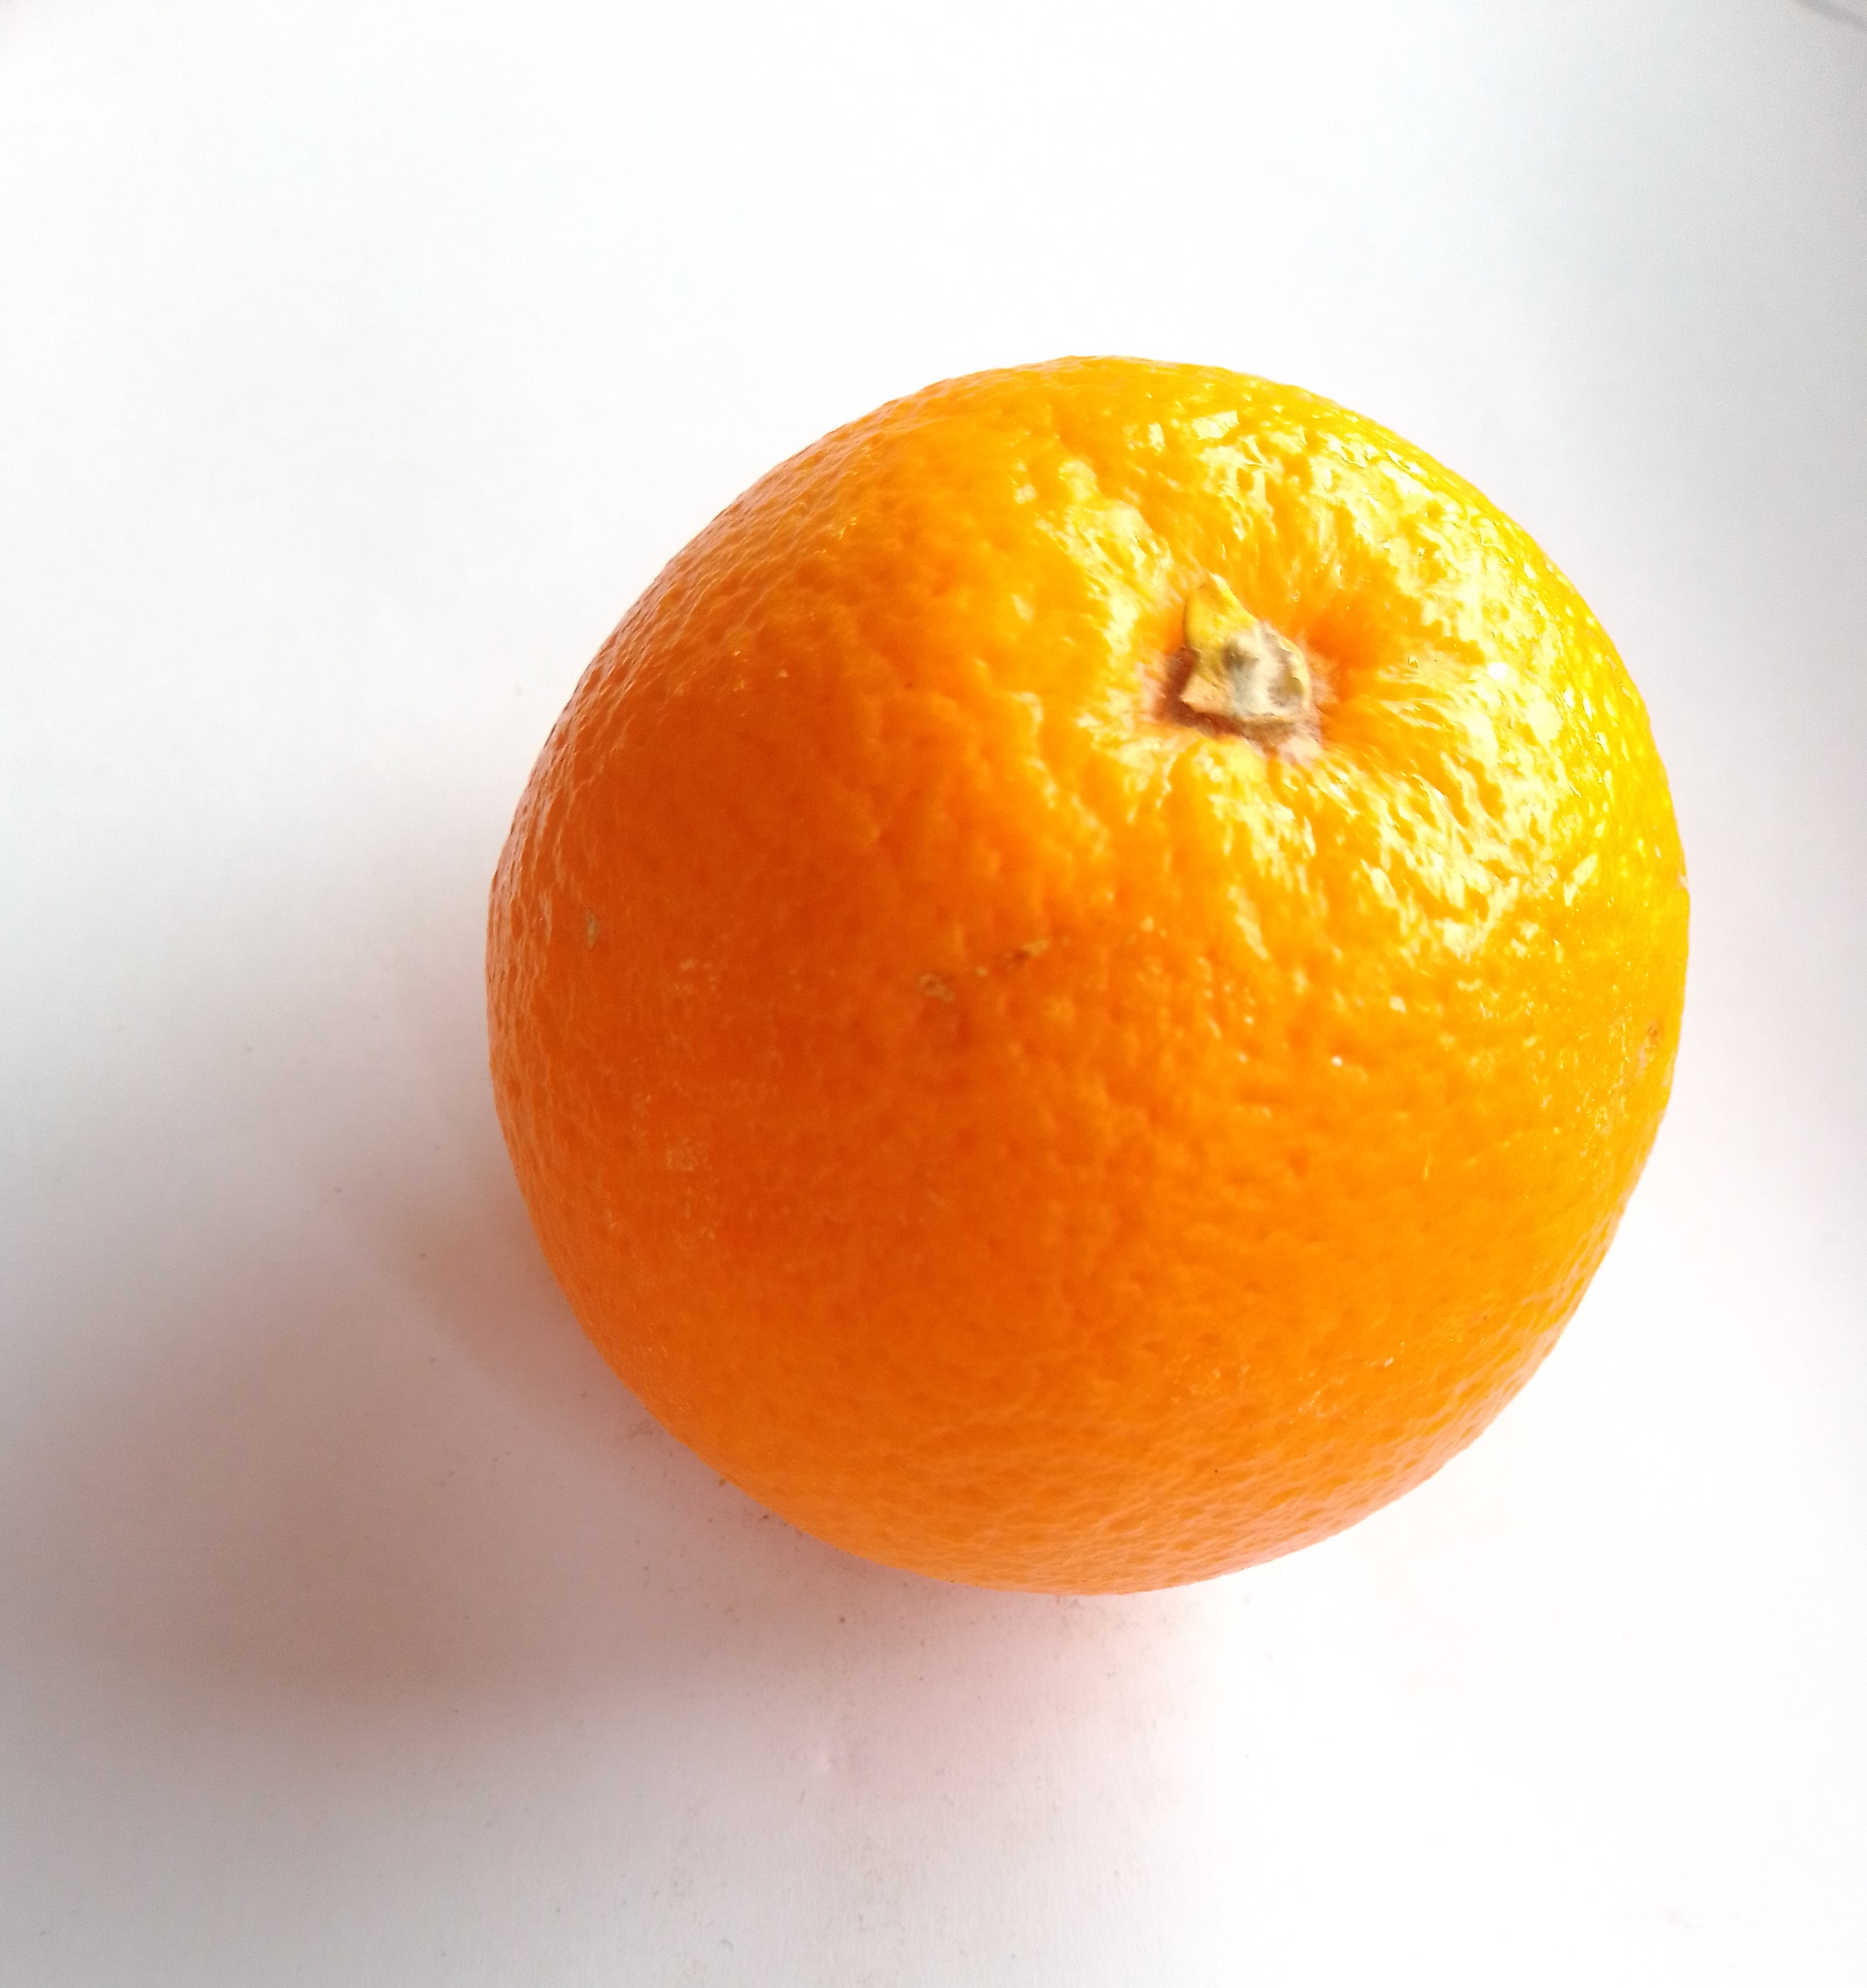
Fruit: orange
Condition: fresh